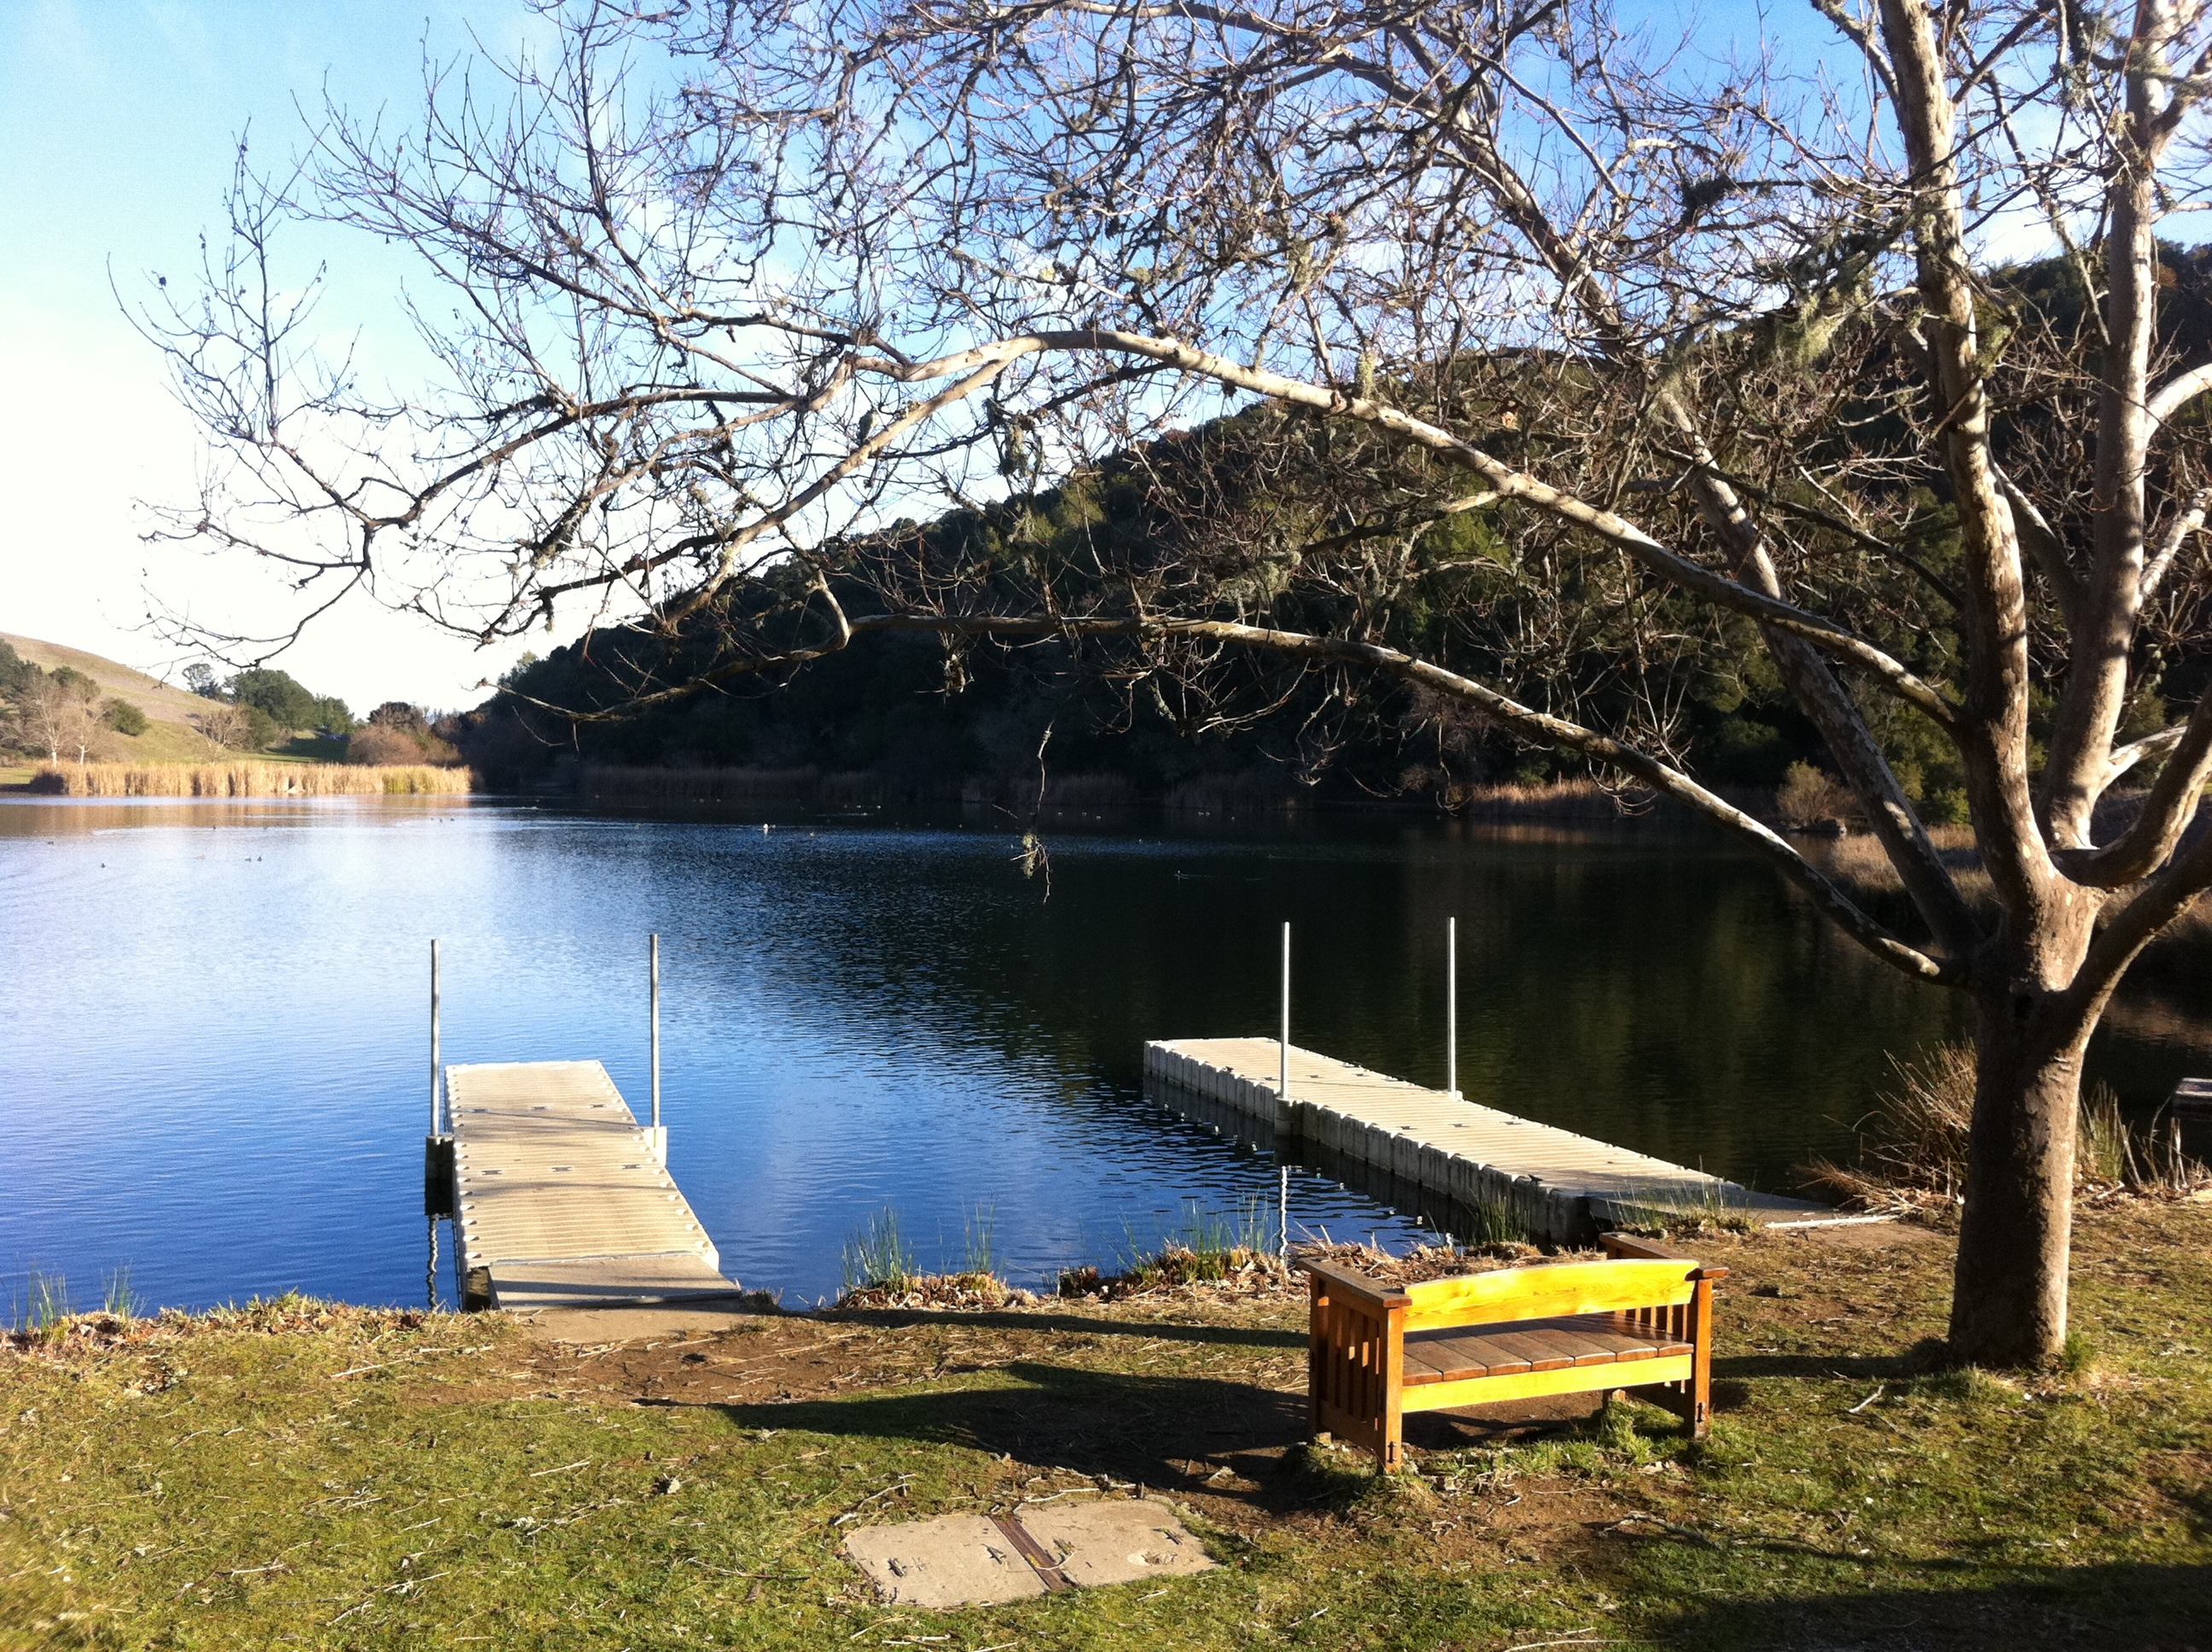
tree, water, outdoor, dock, sky, bench, flower, seating, lake, pier, river, summer, vacation, recreation, pond, tranquil, peaceful, holiday, calm, serene, reservoir, waterfront, leisure, waterway, relaxation